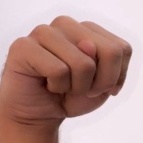
ASL sign: N